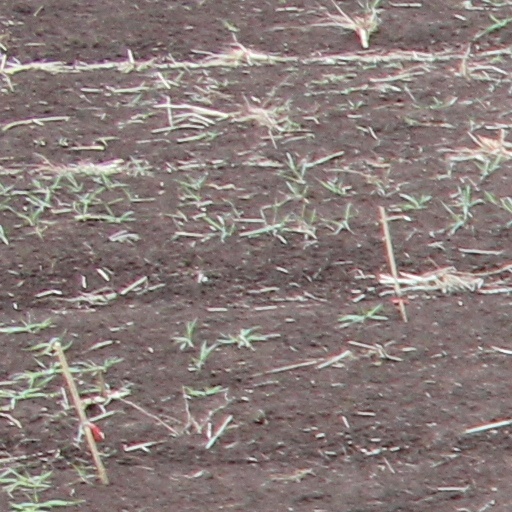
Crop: wheat